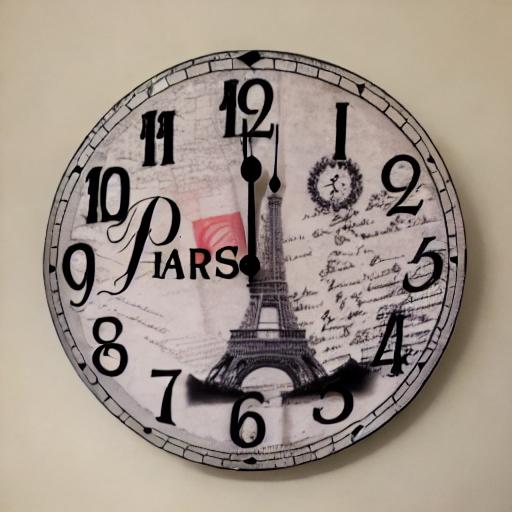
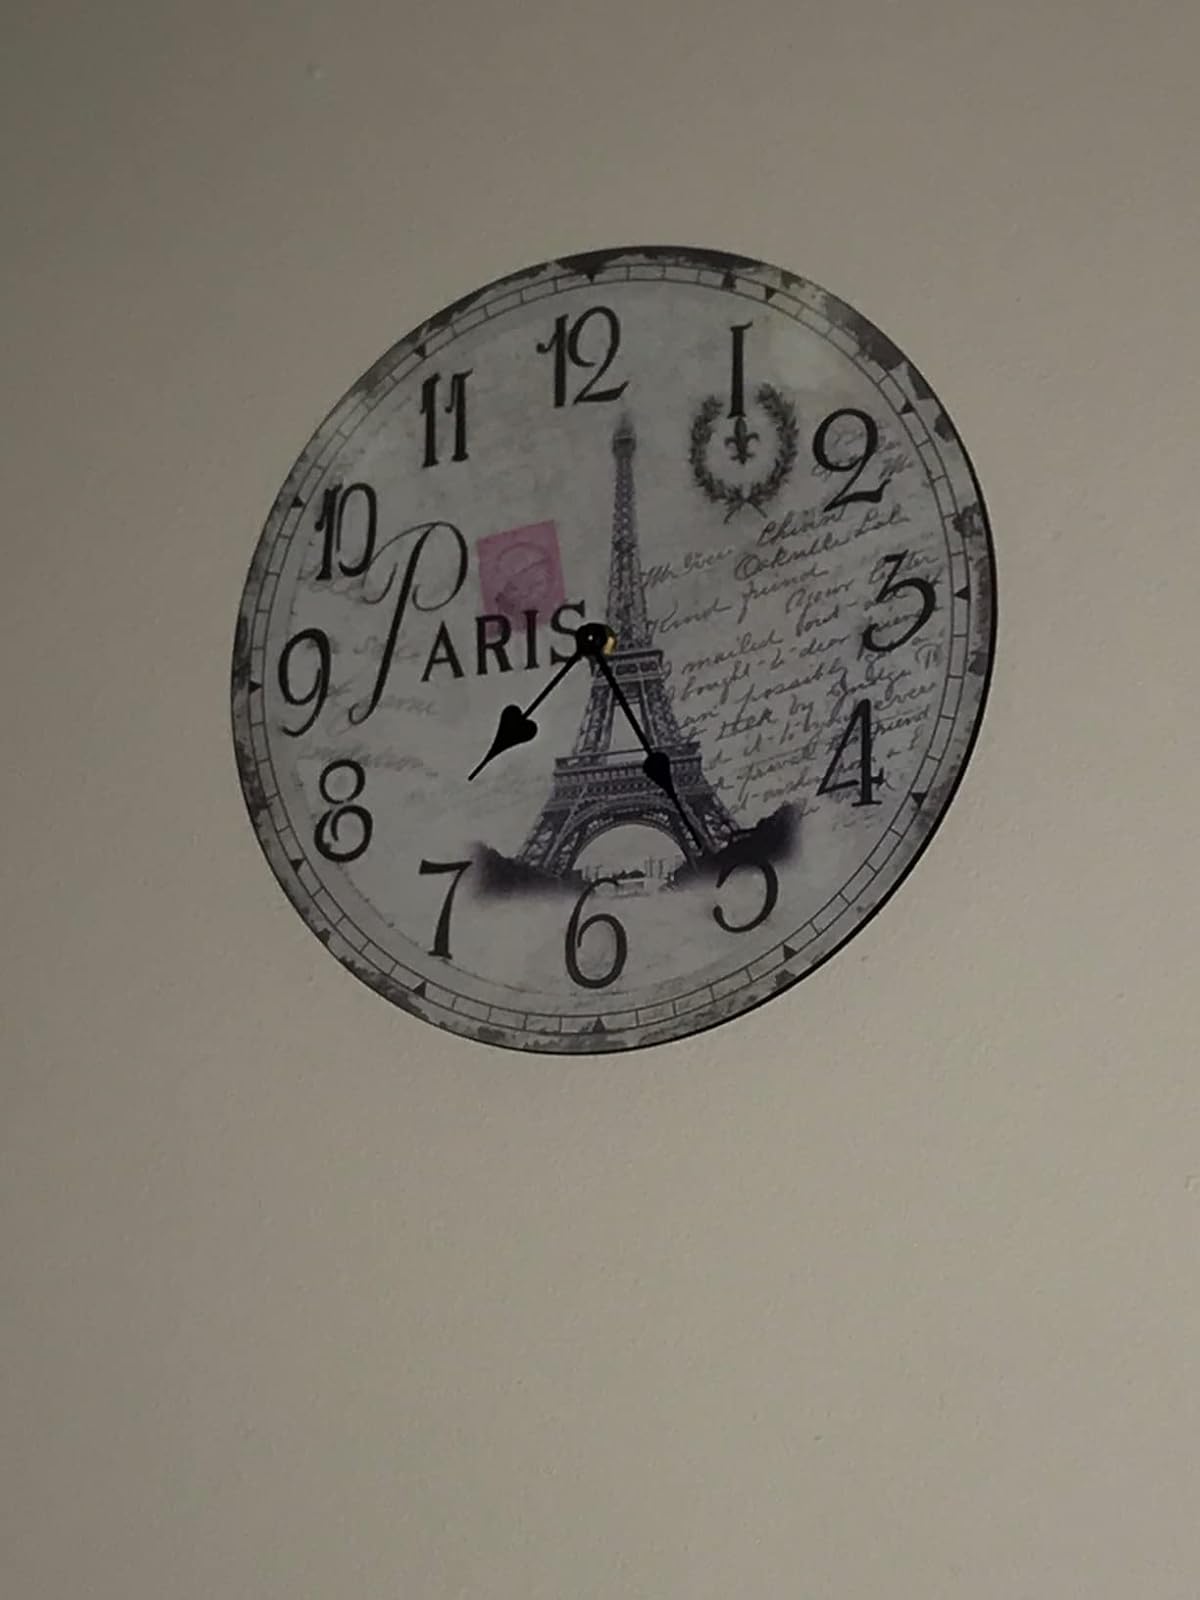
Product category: clock
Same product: no